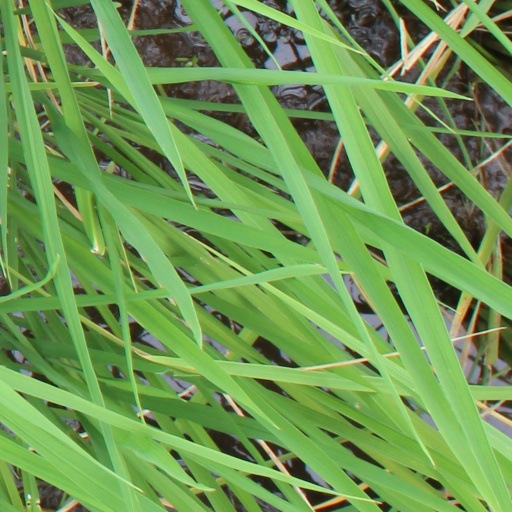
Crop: rice